Gulper shark

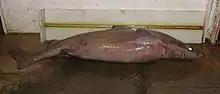
A photo of a gulper shark that has been caught.

When a fish species other than the intended catch is caught, it is called bycatch. Although bycatch is not always a significant cause of loss to population size, it highlights the unpredictable nature of deepwater fish exploitation. Rules and regulations regarding bycatch treatment are difficult to enforce by the nature of the bycatch being unintentional. Bycatch is often not treated as a serious issue until a species has declined to a point where small bycatch has a large effect, so data on the effect of bycatch on gulper populations is not abundant. Gulper shark populations have dropped as much as 80% in some areas, so bycatch is only recently becoming a big issue for them.